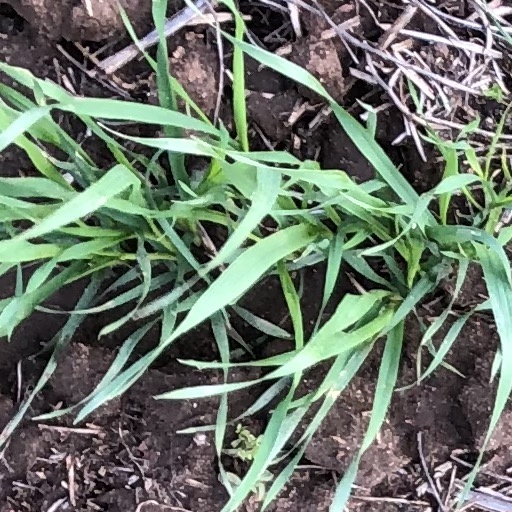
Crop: wheat